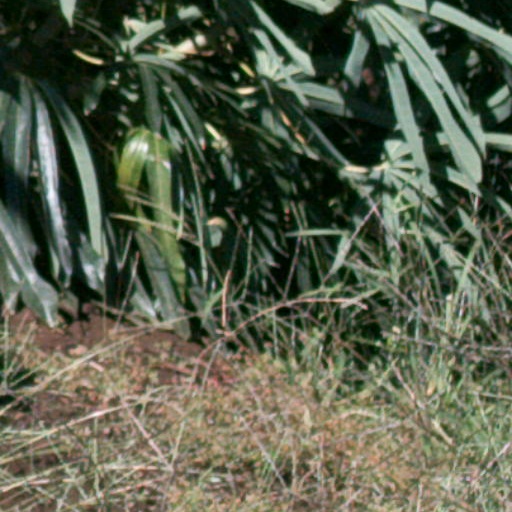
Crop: cassava